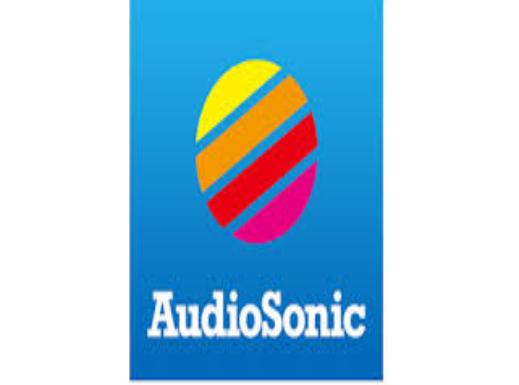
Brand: Audiosonic
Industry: Electronic